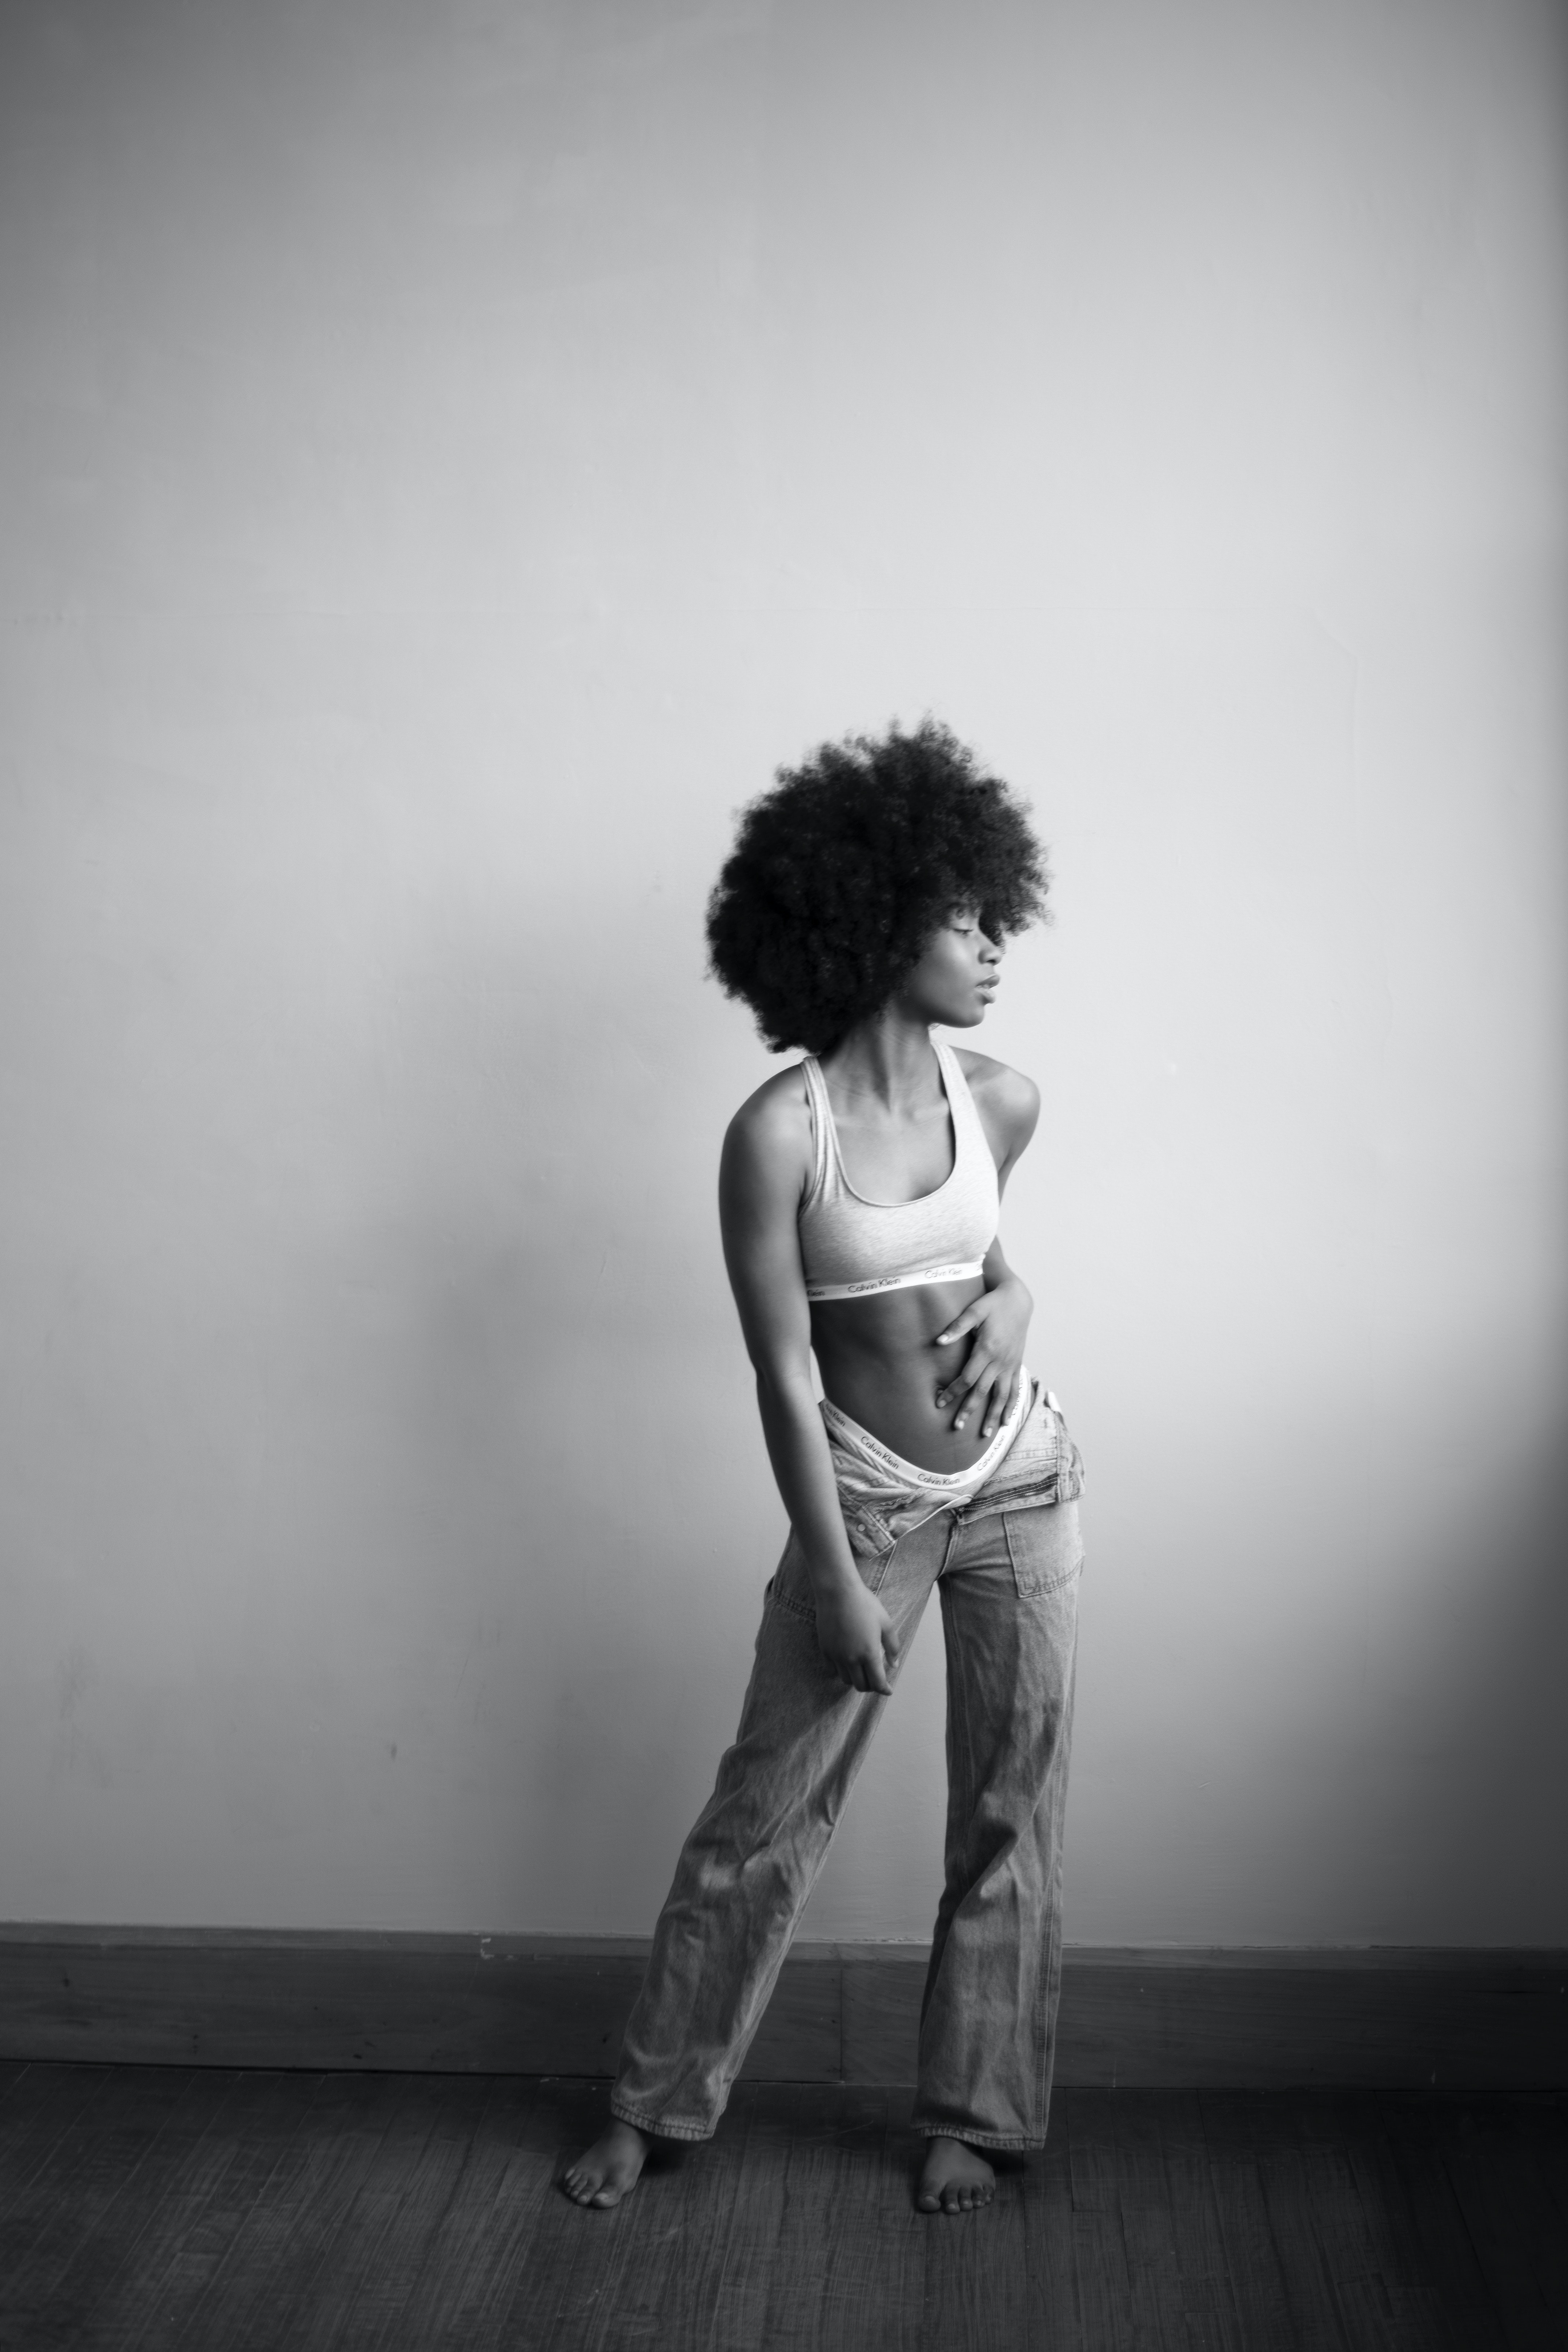
woman, arm, leg, human body, flash photography, neck, gesture, waist, happy, elbow, knee, eyewear, t shirt, fashion design, wood, trunk, Tints and shades, flooring, human leg, monochrome photography, tree, monochrome, performing arts, sitting, darkness, shadow, entertainment, abdomen, fun, stock photography, child, denim, portrait photography, backlighting, portrait, back, still life photography, room, photo shoot, fashion model, performance